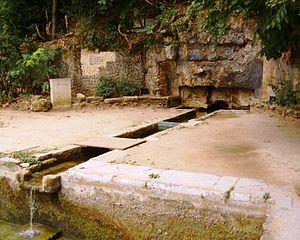
Quinta das Lágrimas est situé sur la rive gauche du fleuve Mondego, dans la paroisse de Santa Clara, dans la ville de Coimbra au Portugal.